Lizzie Zipmouth

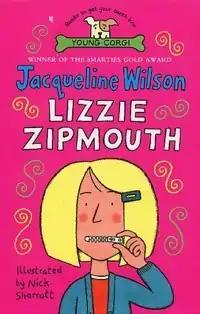
First edition cover

Lizzie Zipmouth is a 2000 children's novel by author Jacqueline Wilson. It follows a young girl named Lizzie who copes with moving into a new home.